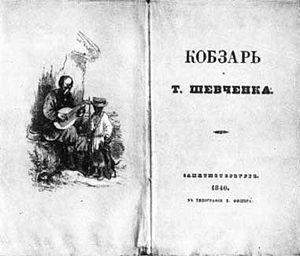
Le Kobzar est un recueil de poèmes de Taras Chevtchenko publié en 1840.